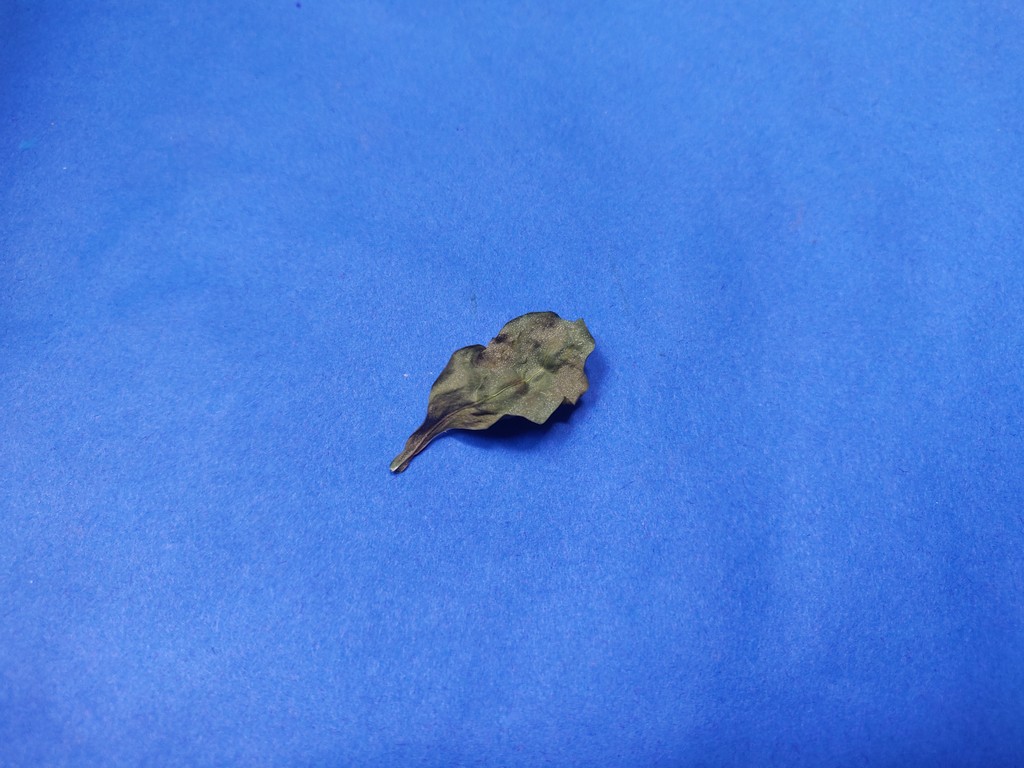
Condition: Dried
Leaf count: single
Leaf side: unknown